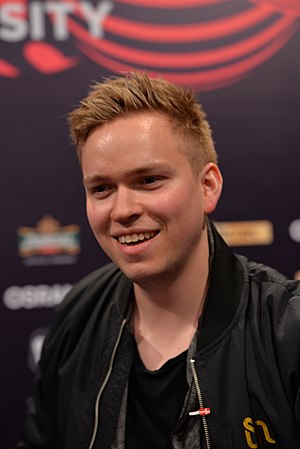
JOWST
Joakim With Steen også kendt som JOWST er en norsk muskiproducer og sangskriver han repræsenterede Norge sammen med vokalisten Aleksander Walmann ved Eurovision Song Contest 2017 med sangen "Grab The Moment" de opnåede en 10. plads.